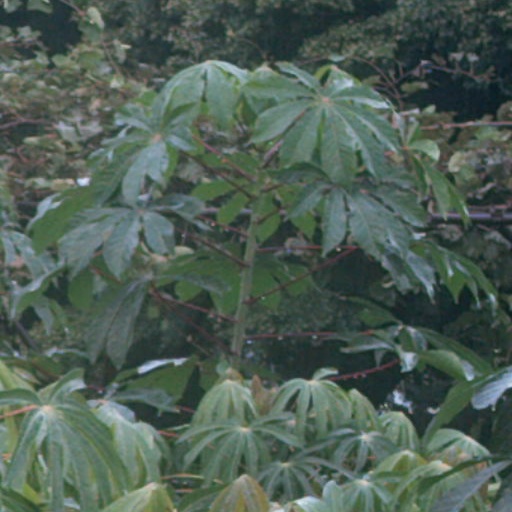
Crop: cassava